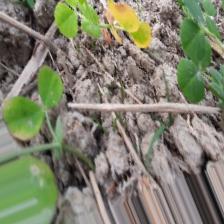
Label: Ascochyta blight